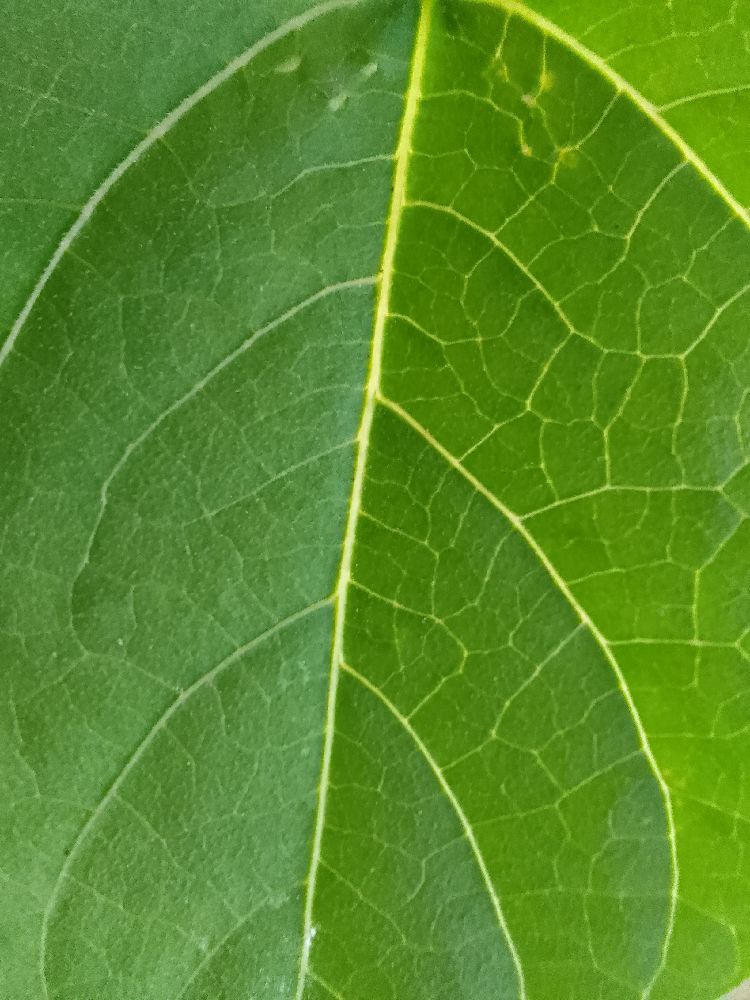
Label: healthy